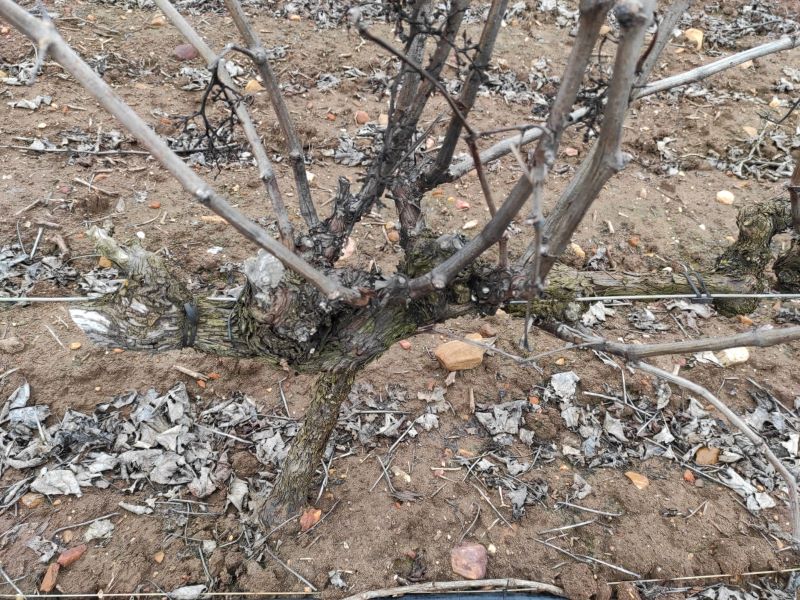
Unpruned shoots: 10
Pruned shoots: 0
Trunks: 2